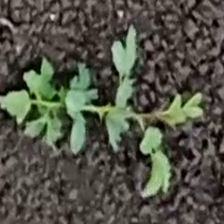
Weed species: Dwarf_cassia_(Chamaecrista pumila)